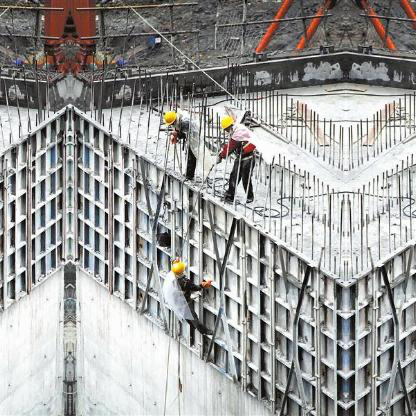
Objects in the image:
label: helmet
label: helmet
label: helmet